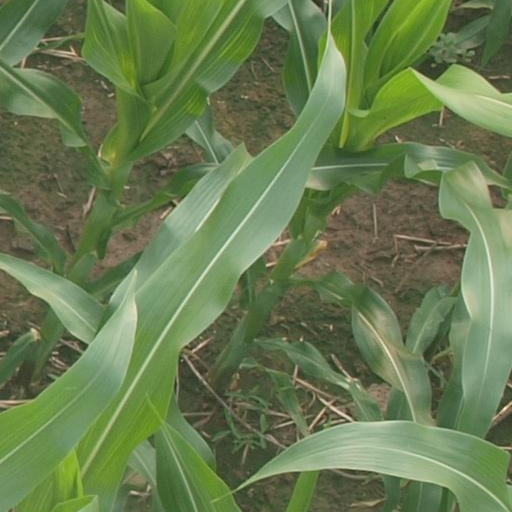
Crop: maize; corn